Magic number (physics)

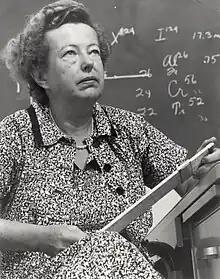
Maria Goeppert Mayer

While working on the Manhattan Project, the German physicist Maria Goeppert Mayer became interested in the properties of nuclear fission products, such as decay energies and half-lives. In 1948, she published a body of experimental evidence for the occurrence of closed nuclear shells for nuclei with 50 or 82 protons or 50, 82, and 126 neutrons.